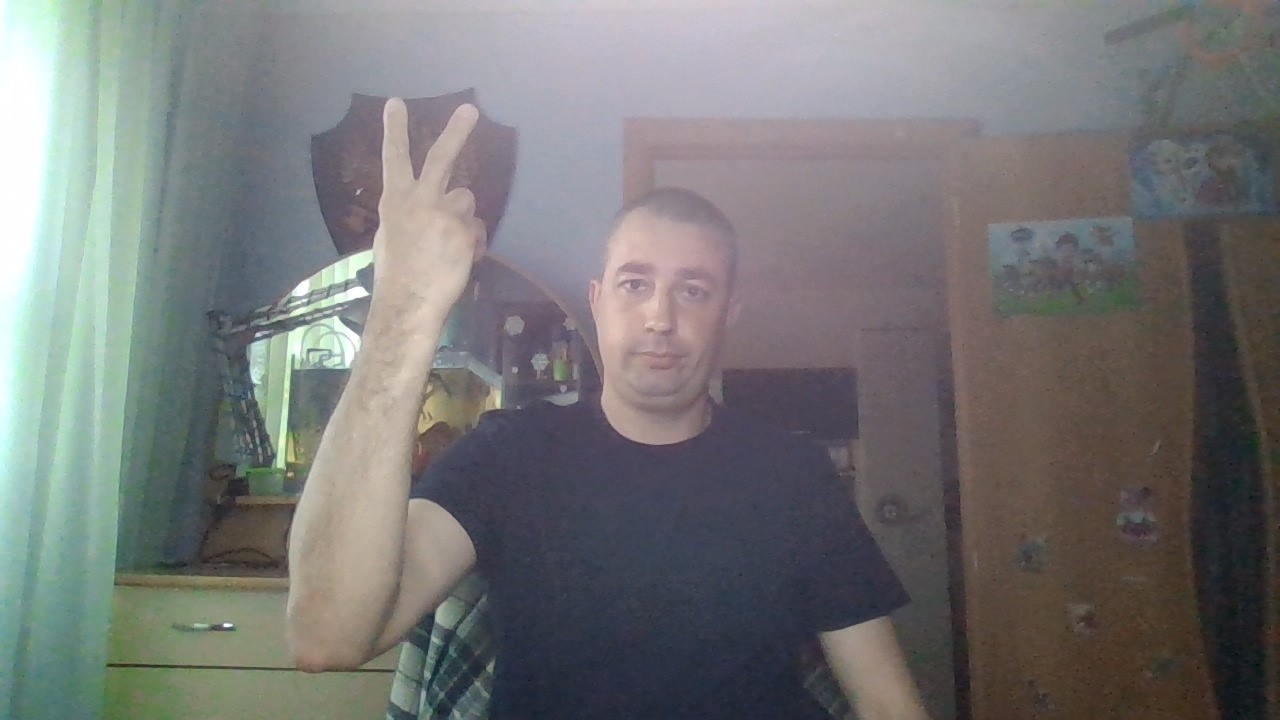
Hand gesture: peace_inverted